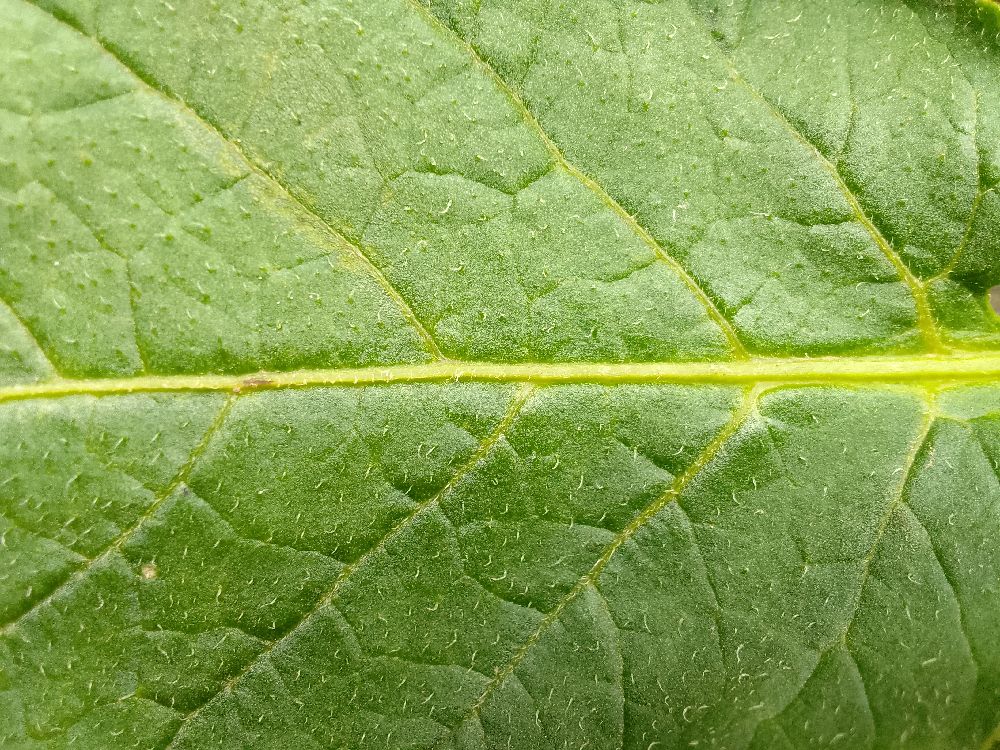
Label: Healthy